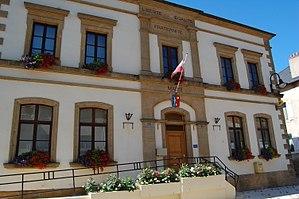
Mairie de Ranguevaux
Ranguevaux est une commune française située dans le département de la Moselle.